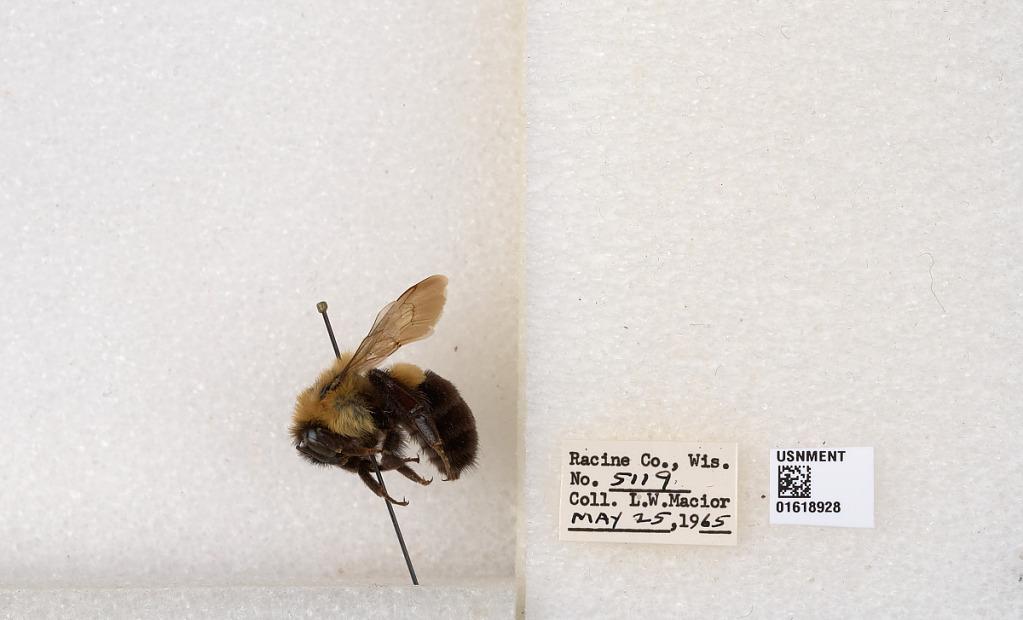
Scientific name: Bombus impatiens Cresson
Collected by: L. Macior
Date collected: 1965-5-25
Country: United States
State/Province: Wisconsin
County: Racine
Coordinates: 42.7299, -87.8123